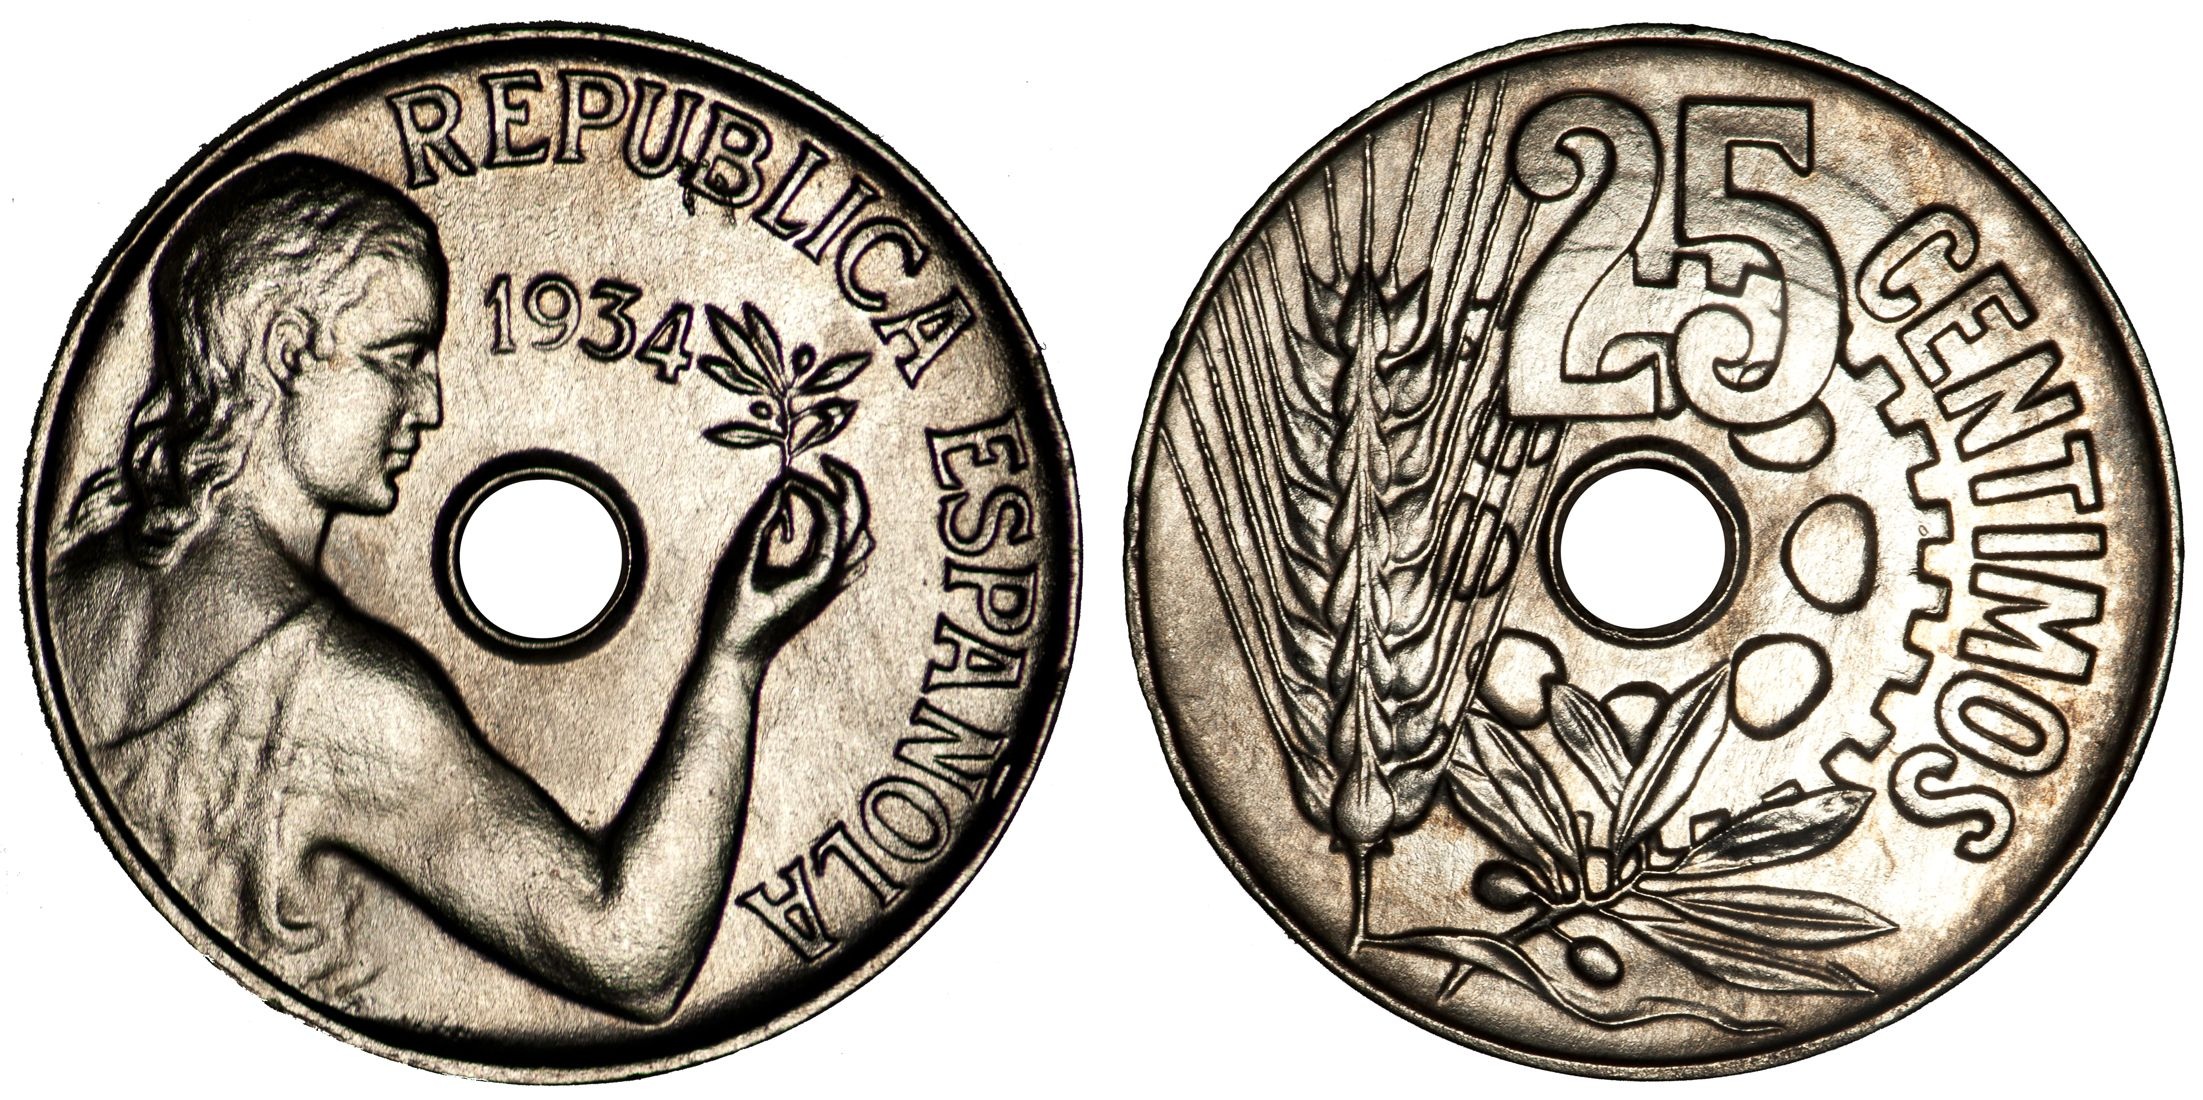
wheel, hole, symbol, metal, money, business, button, cash, drawing, illustration, currency, coin, spanish, payment, coins, cartoon, finance, exchange, pay, monetary, locket, centimos